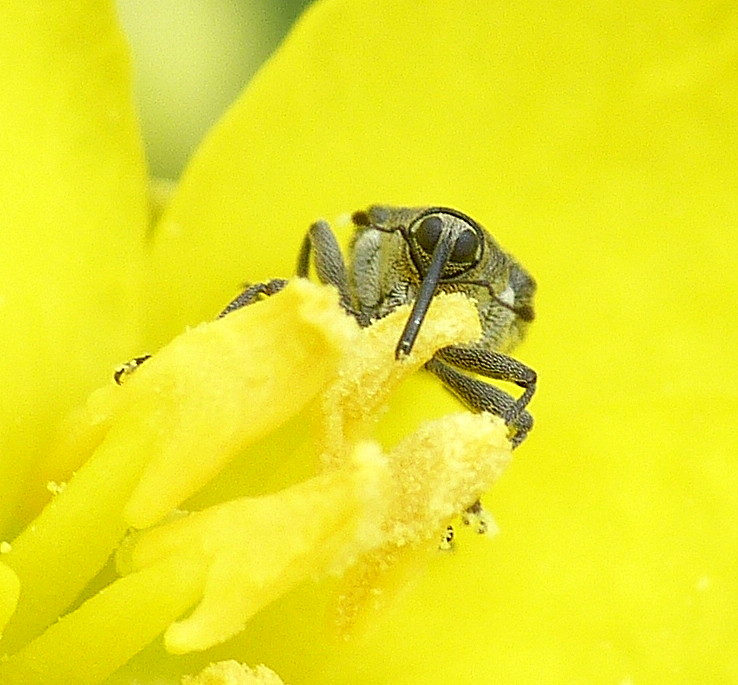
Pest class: Cabbage_seedpod_weevil